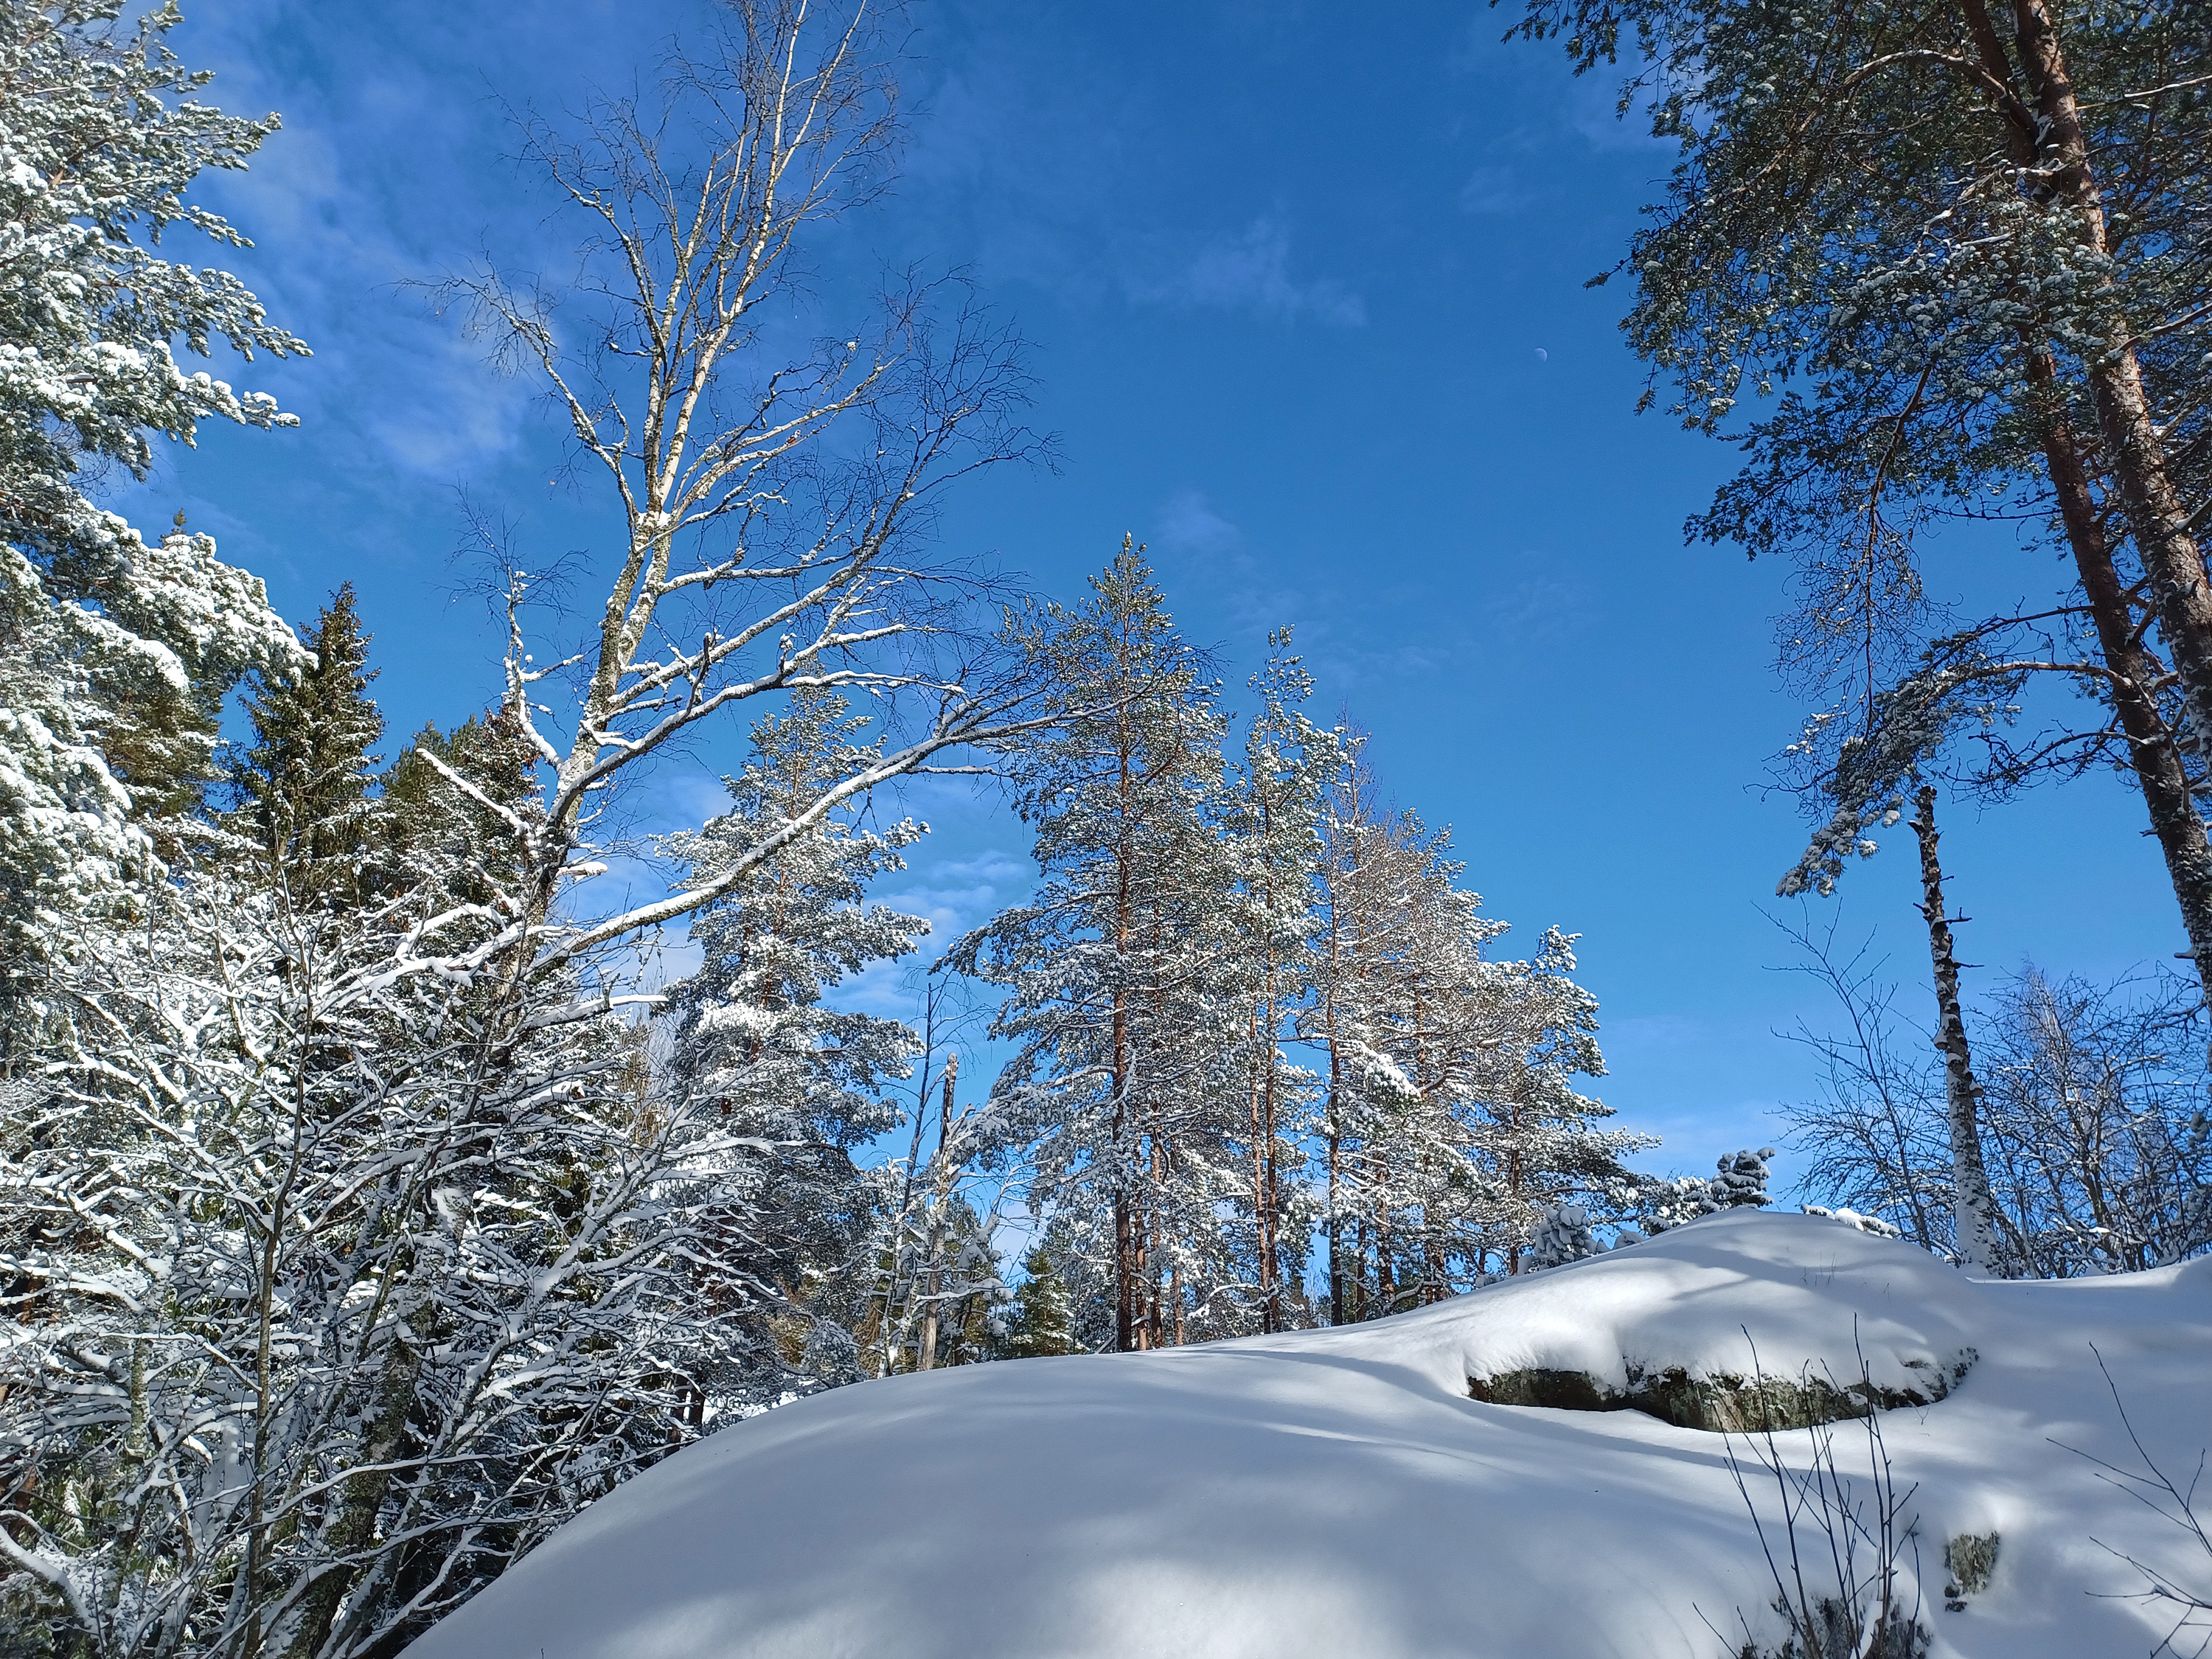
natural, sky, plant, snow, natural landscape, azure, twig, natural environment, larch, branch, tree, slope, vegetation, sunlight, freezing, evergreen, trunk, forest, spruce fir forest, landscape, frost, cloud, electric blue, winter, woodland, temperate broadleaf and mixed forest, event, conifer, grove, temperate coniferous forest, tropical and subtropical coniferous forests, nature reserve, Northern hardwood forest, deciduous, old growth forest, ice cap, massif, plant stem, shrub, fir, pine family, pine, mountain range, reflection, precipitation, ice, spruce, birch family, winter storm